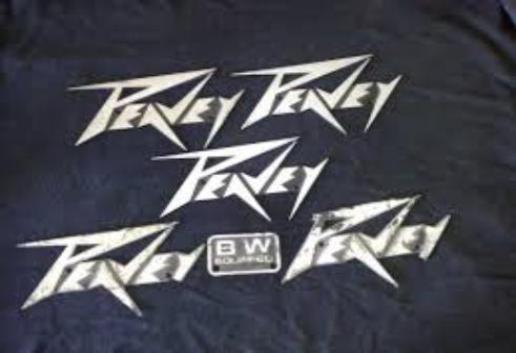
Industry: Electronic